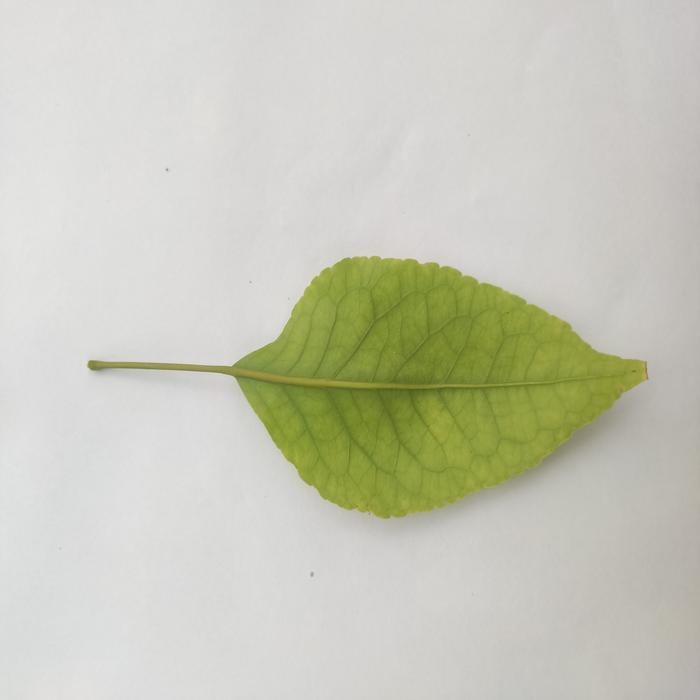
Crop: Aegle Marmelos
Leaf condition: Cercospora_Leaf